Bilingual sign

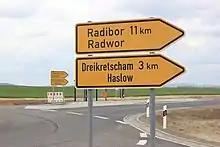
German–Sorbian road sign near Bautzen (Saxony)

In Greece, virtually all signs are bilingual, with the Greek text in yellow and the English in white. If a sign is in Greek only, an equivalent sign in English will often be situated nearby.